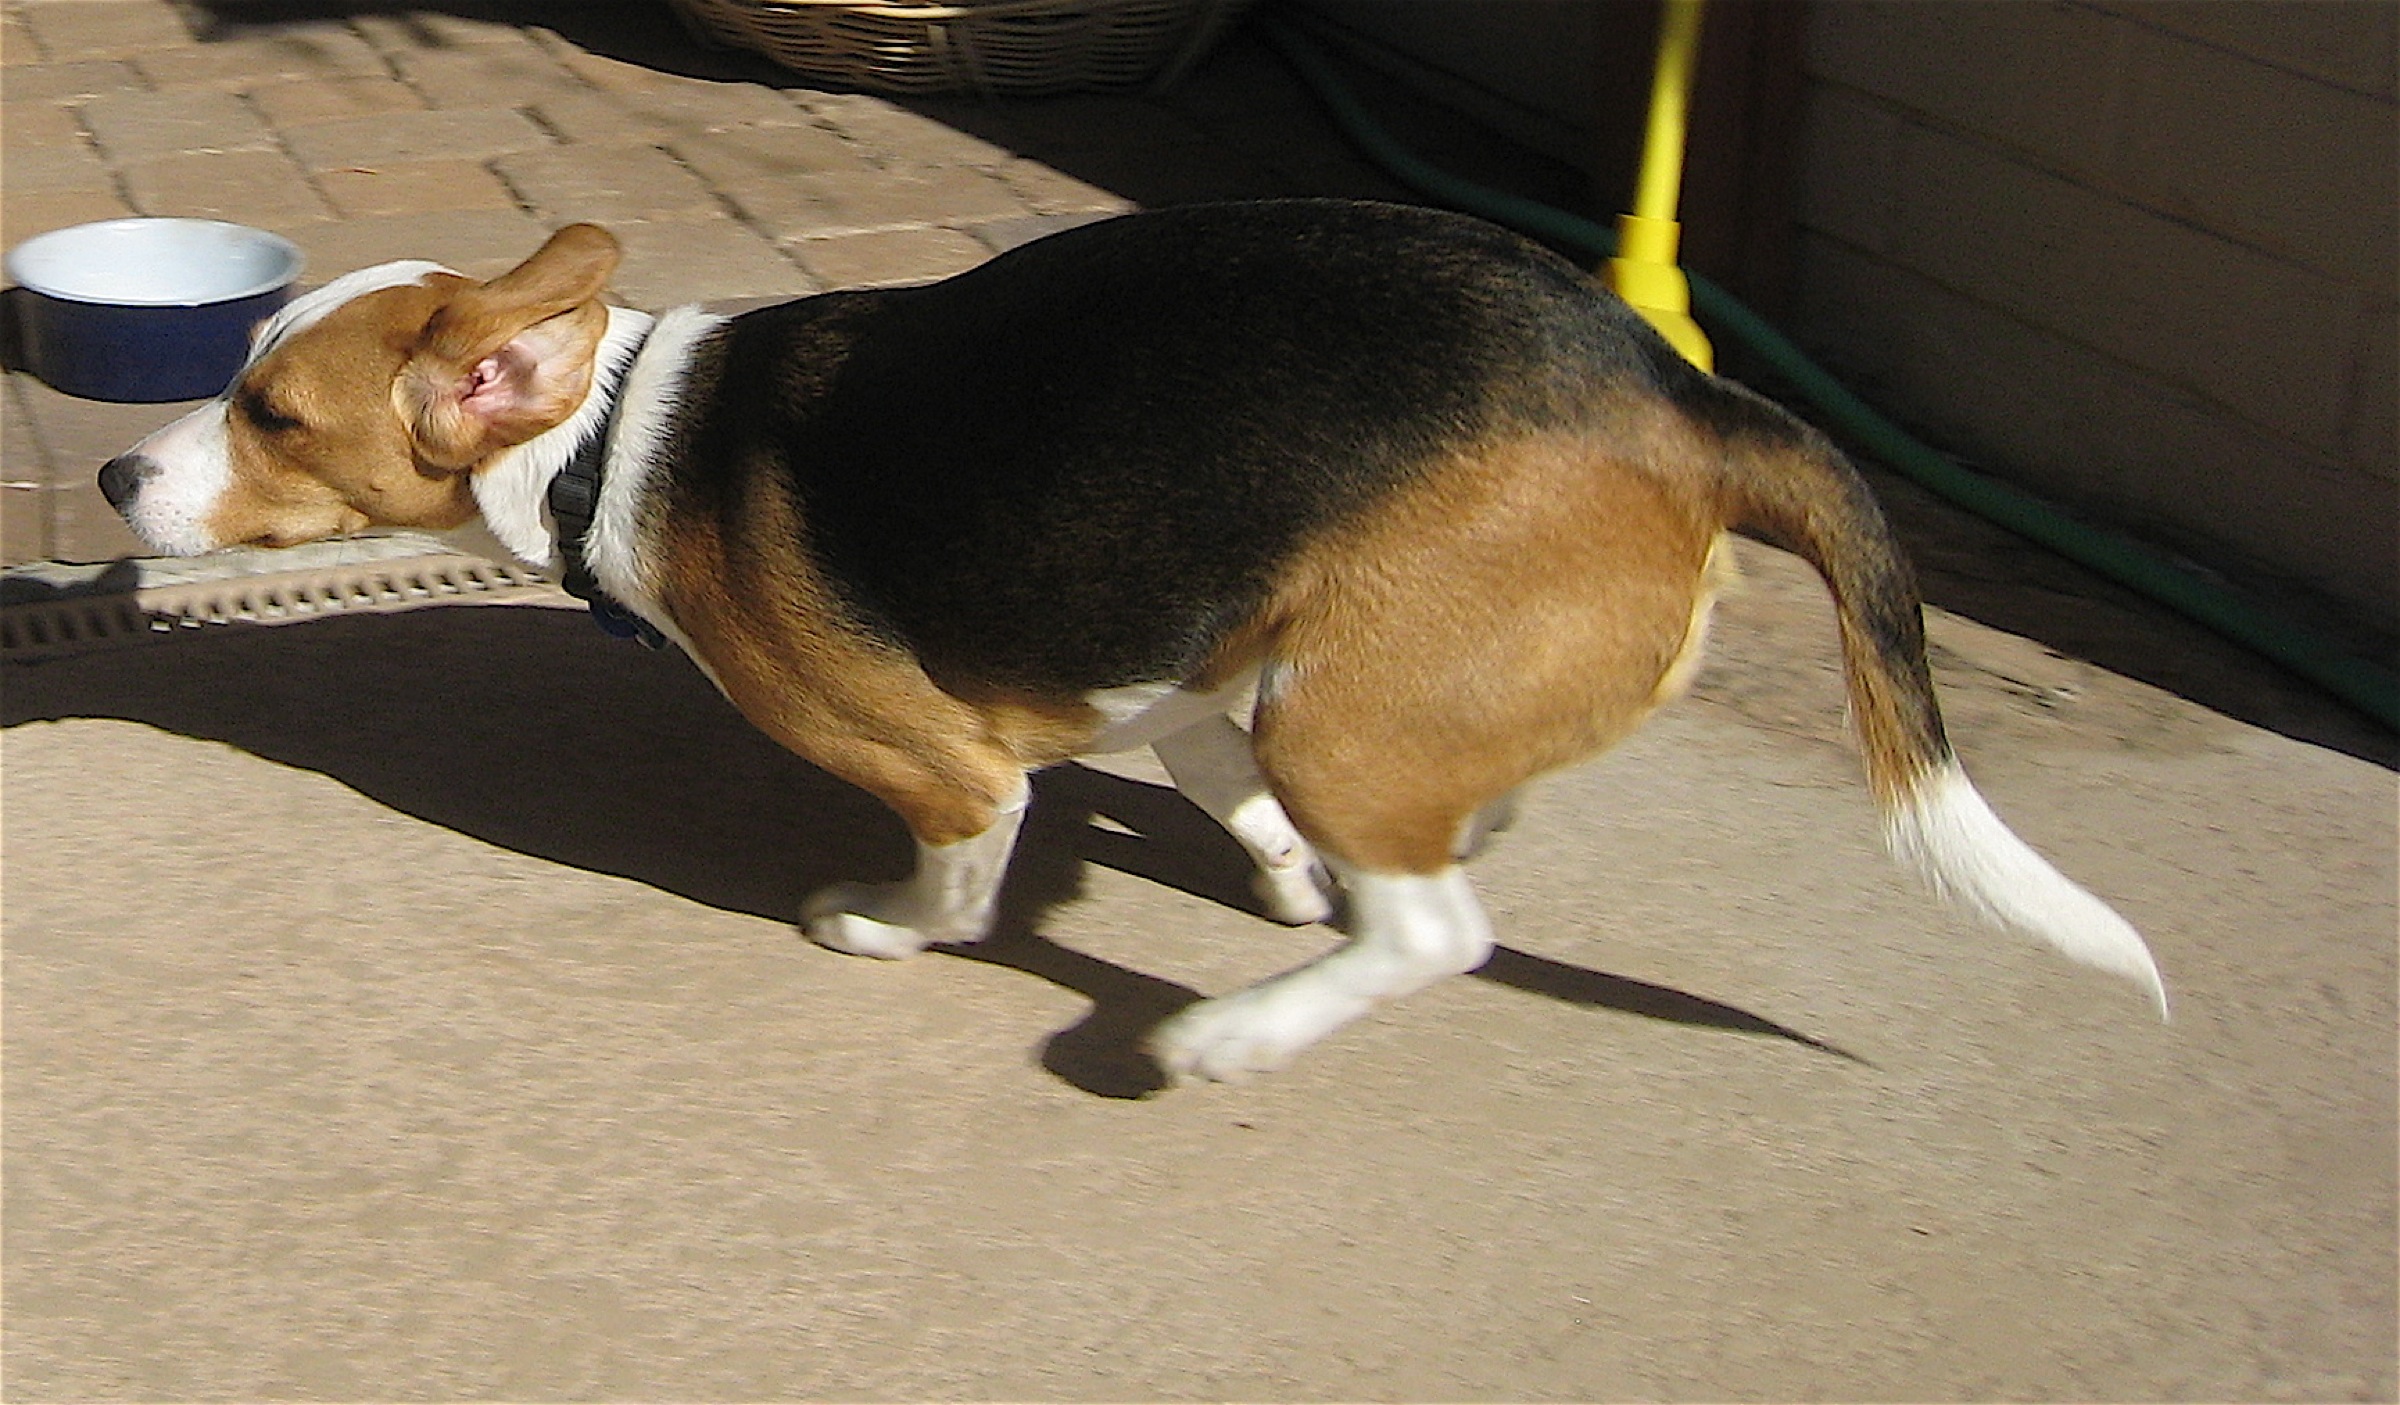
puppy, dog, mammal, hound, vertebrate, beagle, fresa, dog like mammal